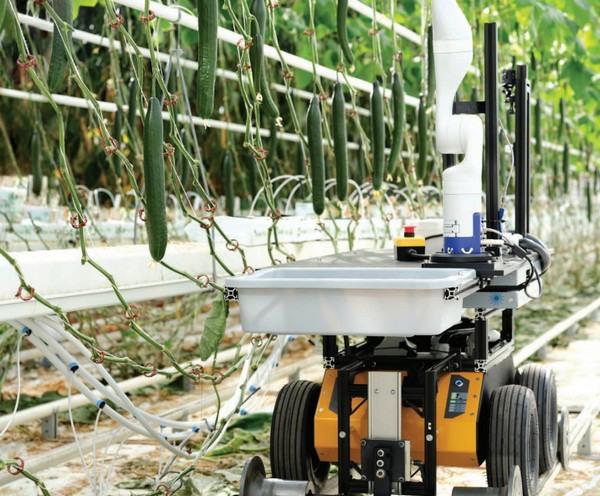
Mashine ya kilimo ya kisasa yenye magurudumu manne na vipengele vya kielektroniki ikifanya kazi katika shamba lenye mimea inayokua kwa kutumia mfumo wa waya. Mashine hii inaonekana kutumia kwa kazi kama kuvuna, kupalilia na kutunza mimea kwa usahihi, hasa katika kilimo cha kisasa kinachotumia teknolojia. Muundo wake wa chuma na plastiki unaonesha uimara na uwezo wa kufanya kazi katika mazingira mbalimbali ya shamba.